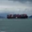
Label: ship